Chinese Culture Center

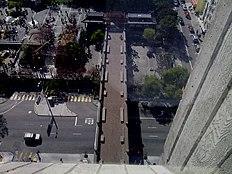

The Chinese Culture Foundation of San Francisco incorporated on October 15, 1965. Another compromise led to the modification of the planned Portsmouth Square pedestrian bridge to accommodate the future activities. Holiday Inn was completed in January 1971, while the bridge was completed in August 1971. After some political tensions between CCF and the heavily Nationalist majority faction in Chinatown, work began on the Chinese Culture Center facilities on January 27, 1973.